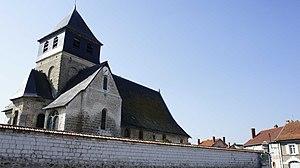
Vue de l'église d'Epoye, monument du XIVe siècle qui est classé monument historique. This building is classé au titre des Monuments Historiques. It is indexed in the Base Mérimée, a database of architectural heritage maintained by the French Ministry of Culture,
Époye est une commune française, située dans le département de la Marne en région Grand Est.
Cet article recense les monuments historiques de la Marne, en France.